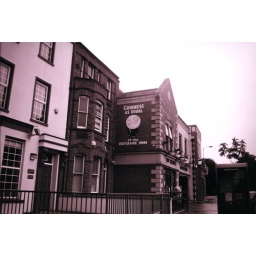
(Taken with Ilford hp5 400 ASA black and white printed in sepia)